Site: brandenburg
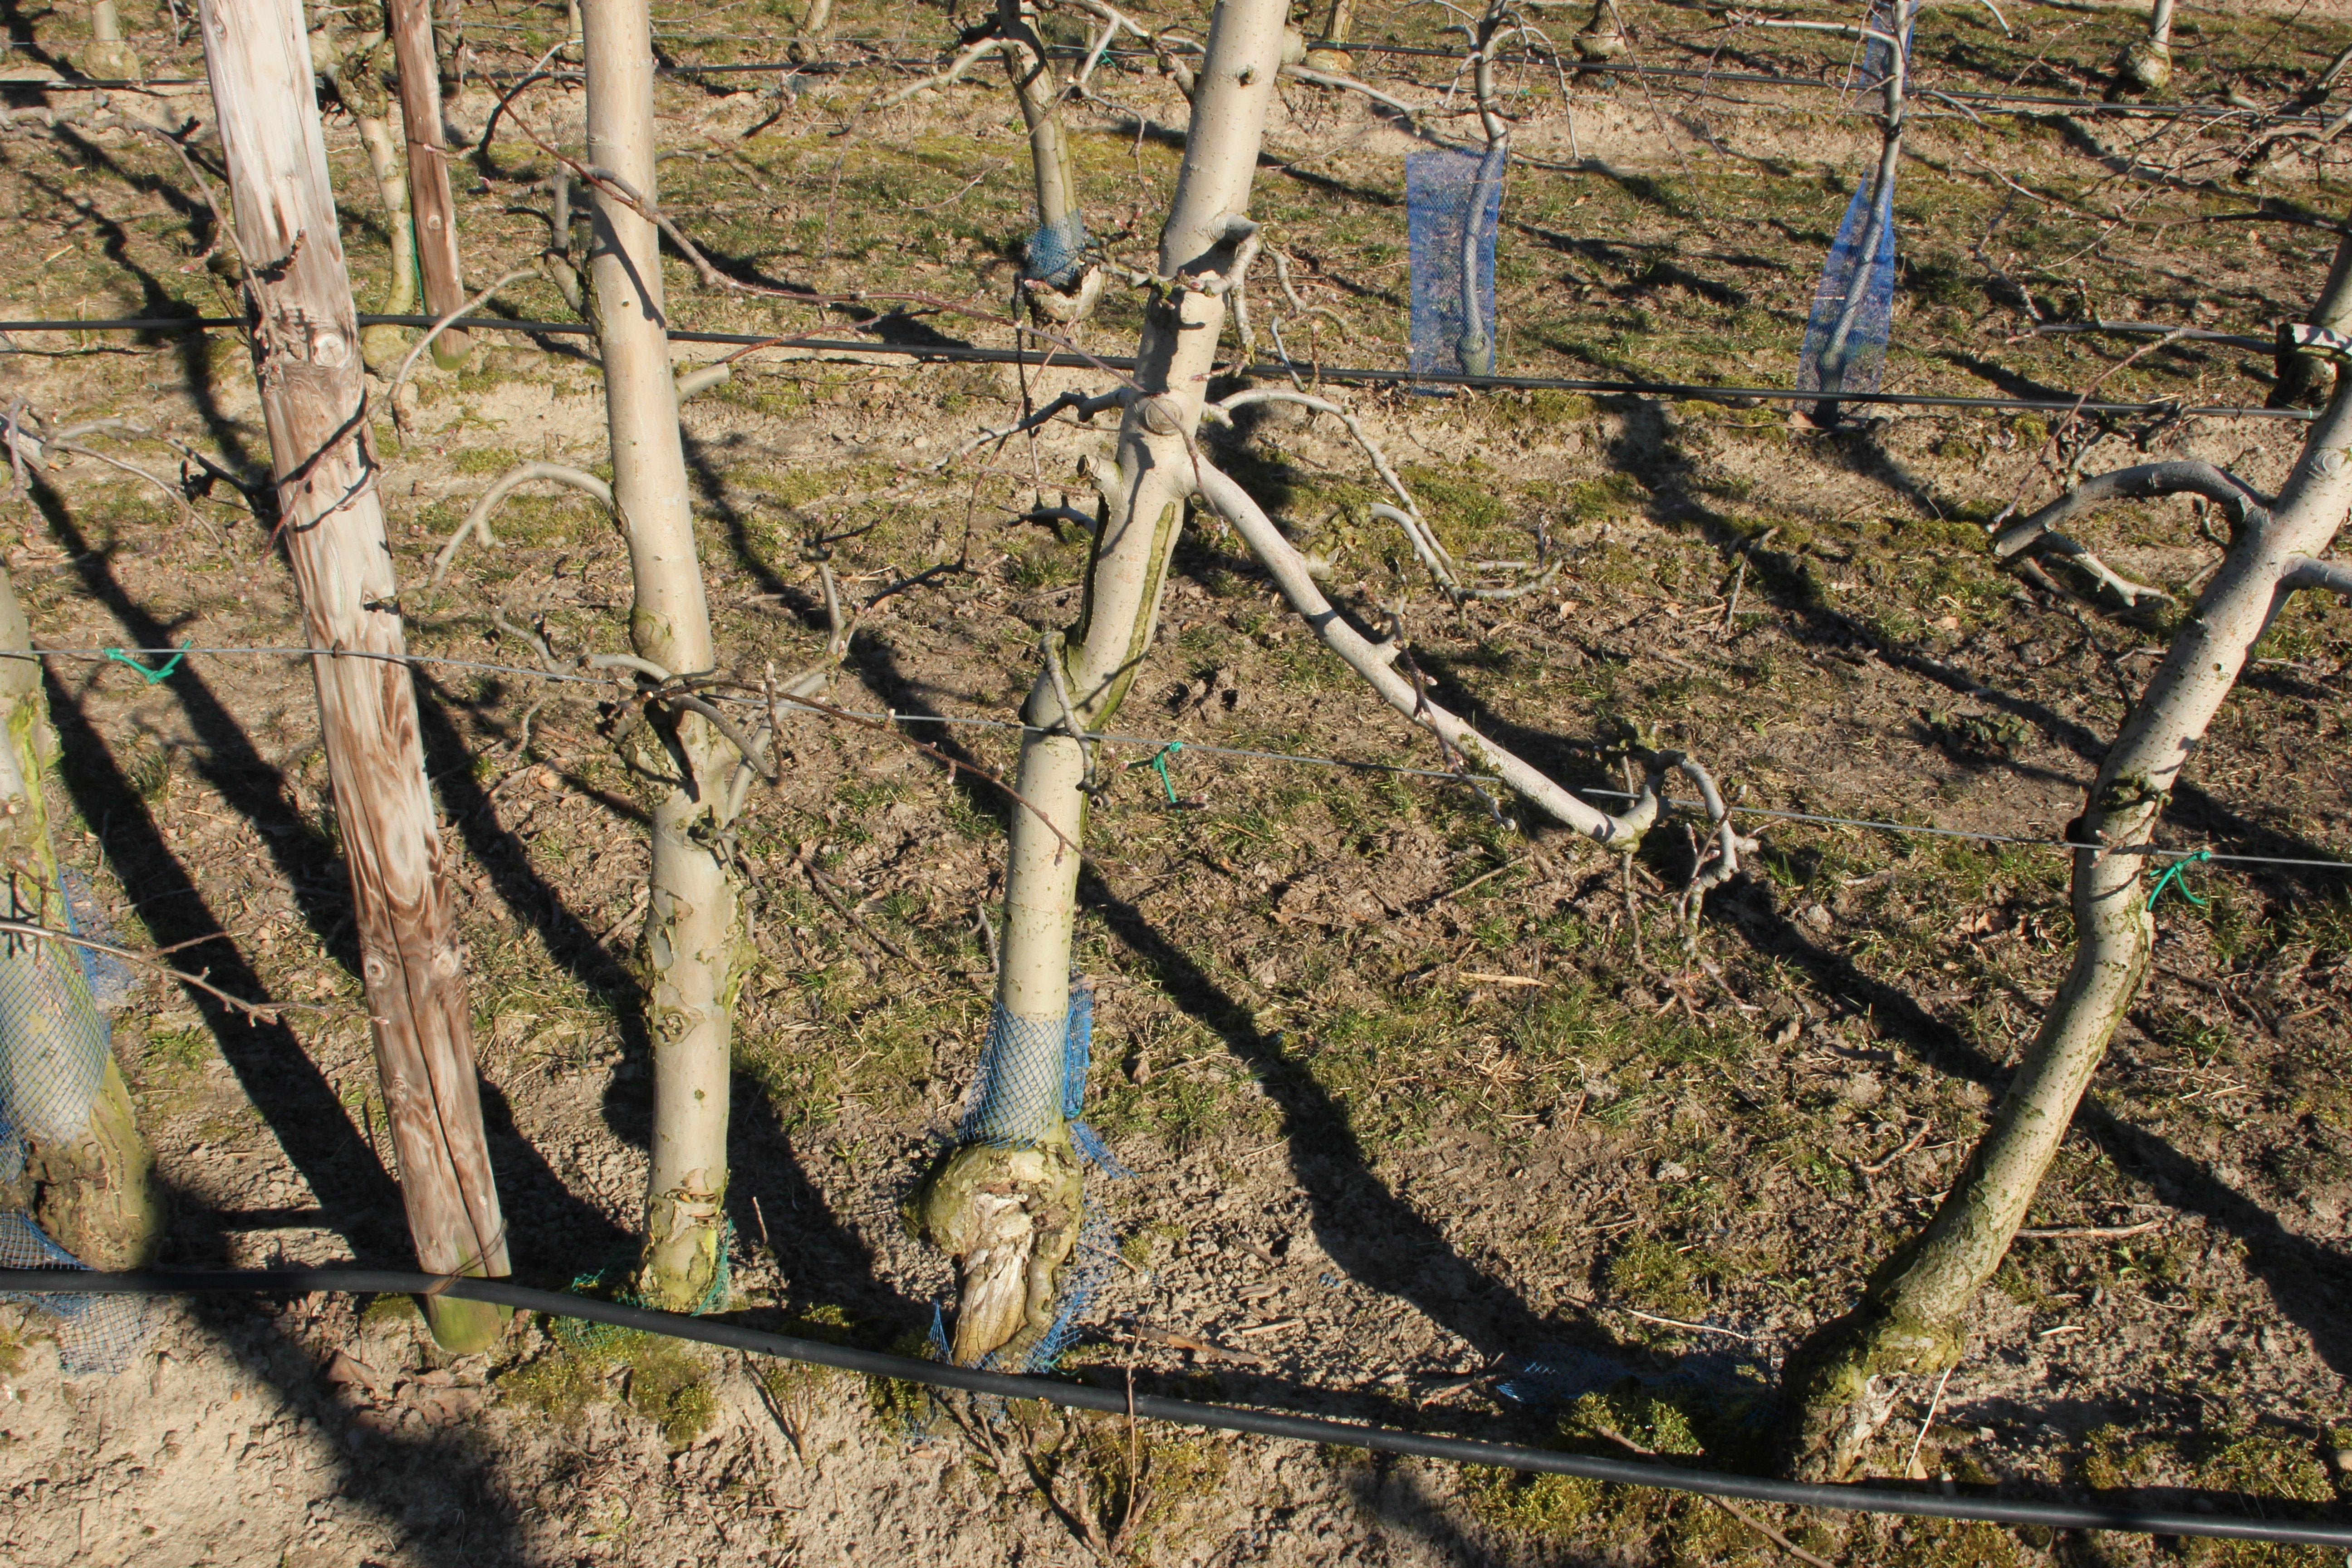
Growth stage (BBCH 03): Bud development